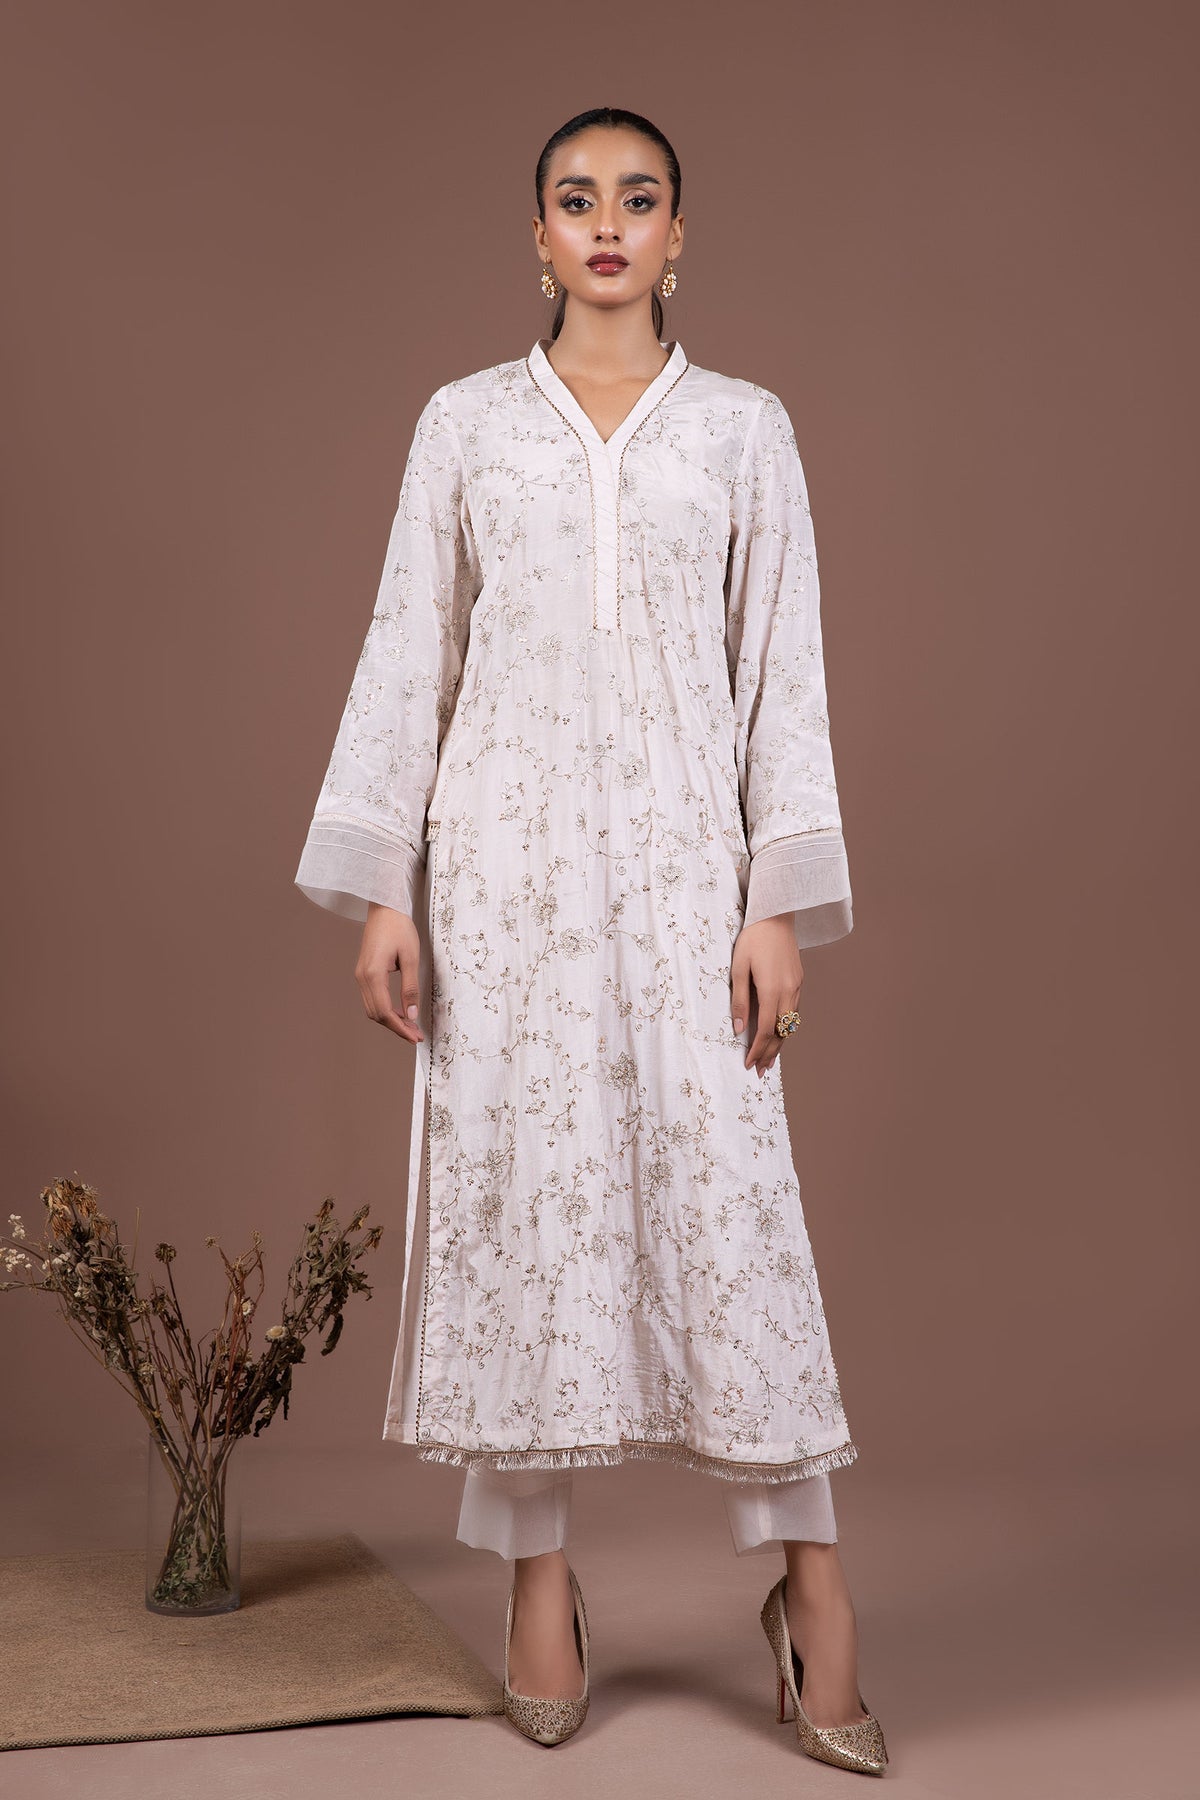
ivory embroidered kurta set